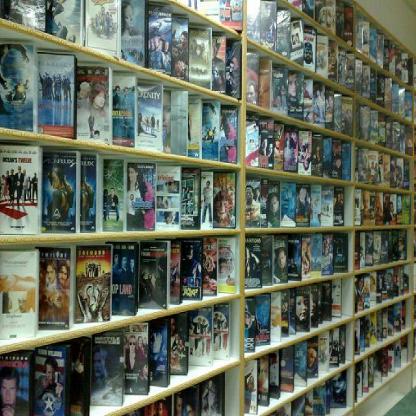
Scene: Indoor